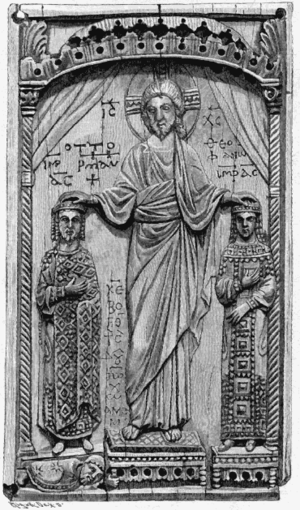
Saint-Pantaléon, située dans le Sud de la vieille ville de Cologne, est une église dont la construction remonte au premier âge roman. Dans la vieille ville de Cologne elle est une des douze grandes basiliques romanes placées sous la protection du Förderverein Romanische Kirchen Köln. L'église est consacrée à saint Pantaléon ainsi qu'à saints Côme et Damien. Pantaléon est la forme latine du nom grec Παντελεήμον que portait ce martyr de l'Antiquité tardive et qui signifie compatissant. Depuis le IXᵉ siècle un hospice était peut-être associé à cette église.
Cologne est la plus ancienne des grandes villes d'Allemagne.